Foul Play (1978 film)

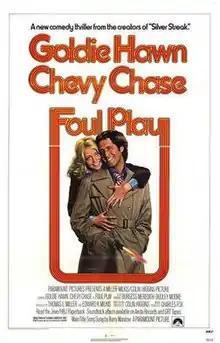
Theatrical release poster

Foul Play is a 1978 American romantic neo-noir comedy thriller film written and directed by Colin Higgins, and starring Goldie Hawn, Chevy Chase, Dudley Moore, Burgess Meredith, Eugene Roche, Rachel Roberts, Brian Dennehy and Billy Barty. The plot concerns a recently divorced librarian who is drawn into a mystery when a stranger hides a roll of film in a pack of cigarettes and gives it to her for safekeeping.